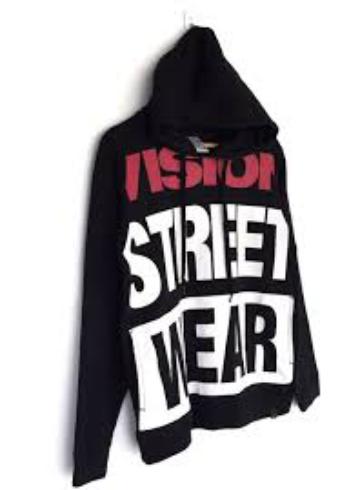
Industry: Clothes